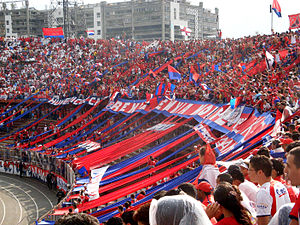
Categoría Primera A
Fans af Independiente Medellín
Categoría Primera A er den bedste fodboldrække i Colombia, hvori klubberne spiller om det colombianske mesterskab. Turneringen arrangeres af Colombias fodboldforbund og har været afholdt siden 1948. Ligaen er, ifølge det af FIFA anerkendte fodboldstatistik-site IFFHS, den 9.-stærkeste fodboldliga i verden pr. 2013.